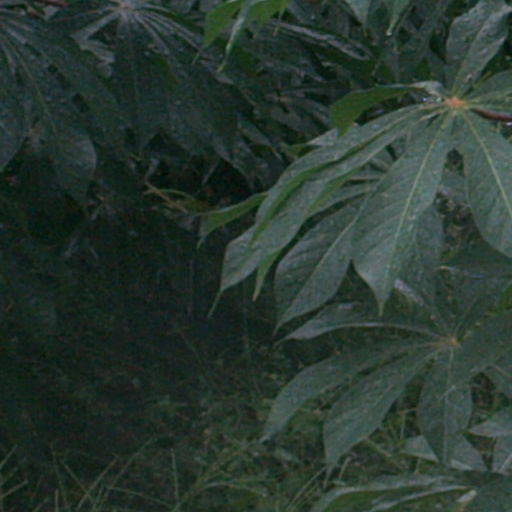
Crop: cassava